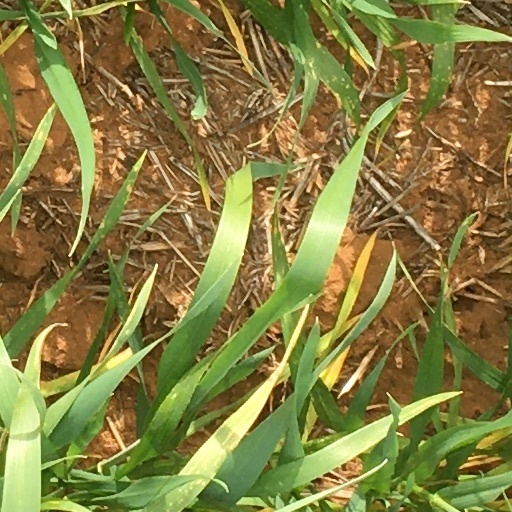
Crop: wheat